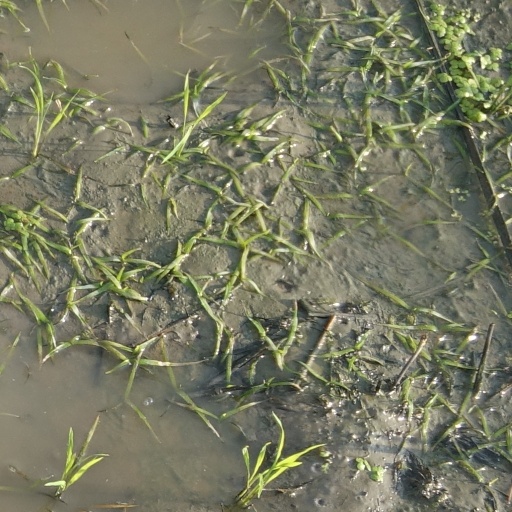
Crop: rice